Ullevål stadion station

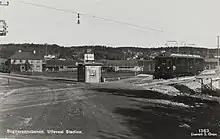
Train at Ullevål stadion between 1934 and 1936

The Ullevål area had residential development from 1855. However, first in the 1920s was there a large-scale construction. Ullevål Hageby was served by the Ullevål Hageby Line of the Oslo Tramway from 1925. Ullevaal Stadion opened the following year, but initially lacked any proper public transport.